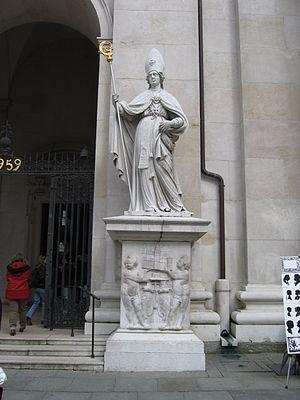
Virgile de Salzbourg, ou saint Virgile, appelé aussi Fergal, est un moine du début du VIIIᵉ siècle, né en Irlande. Il fut aussi abbé et évêque de Salzbourg. C'est un saint fêté par l'Église le 27 novembre.